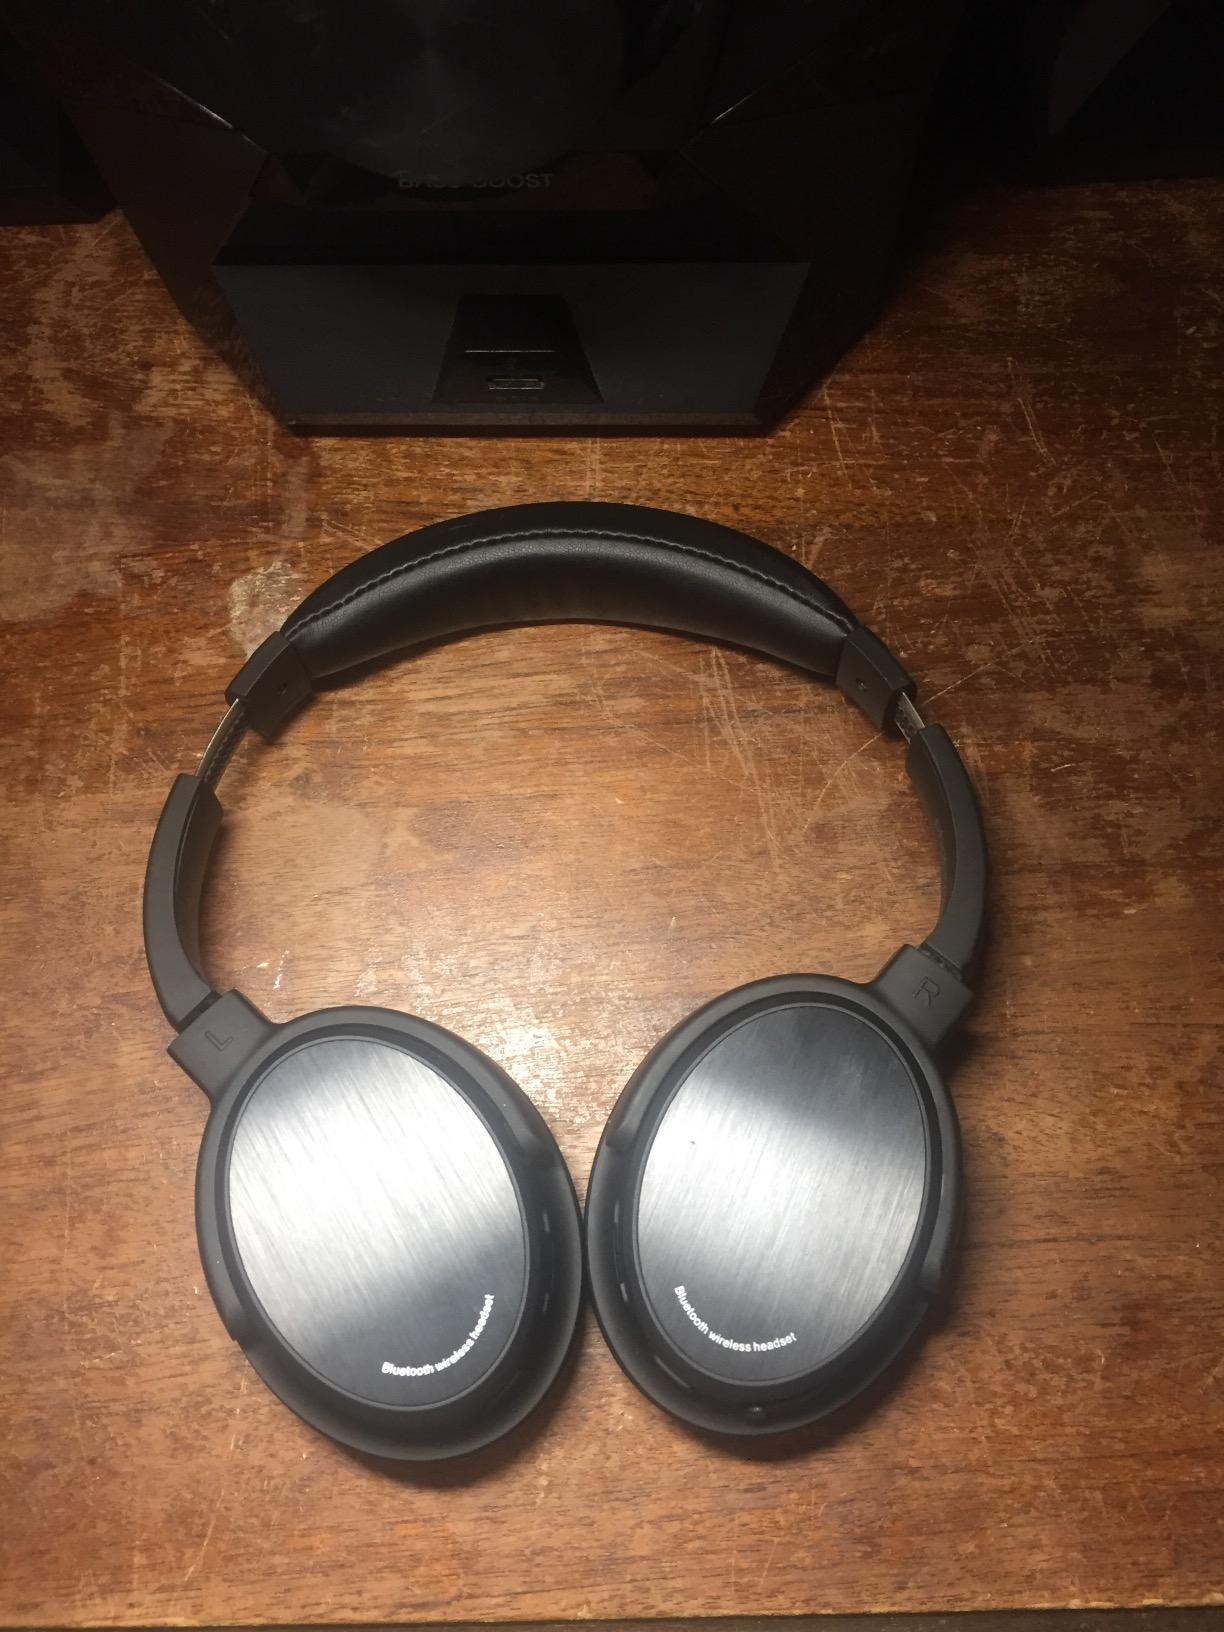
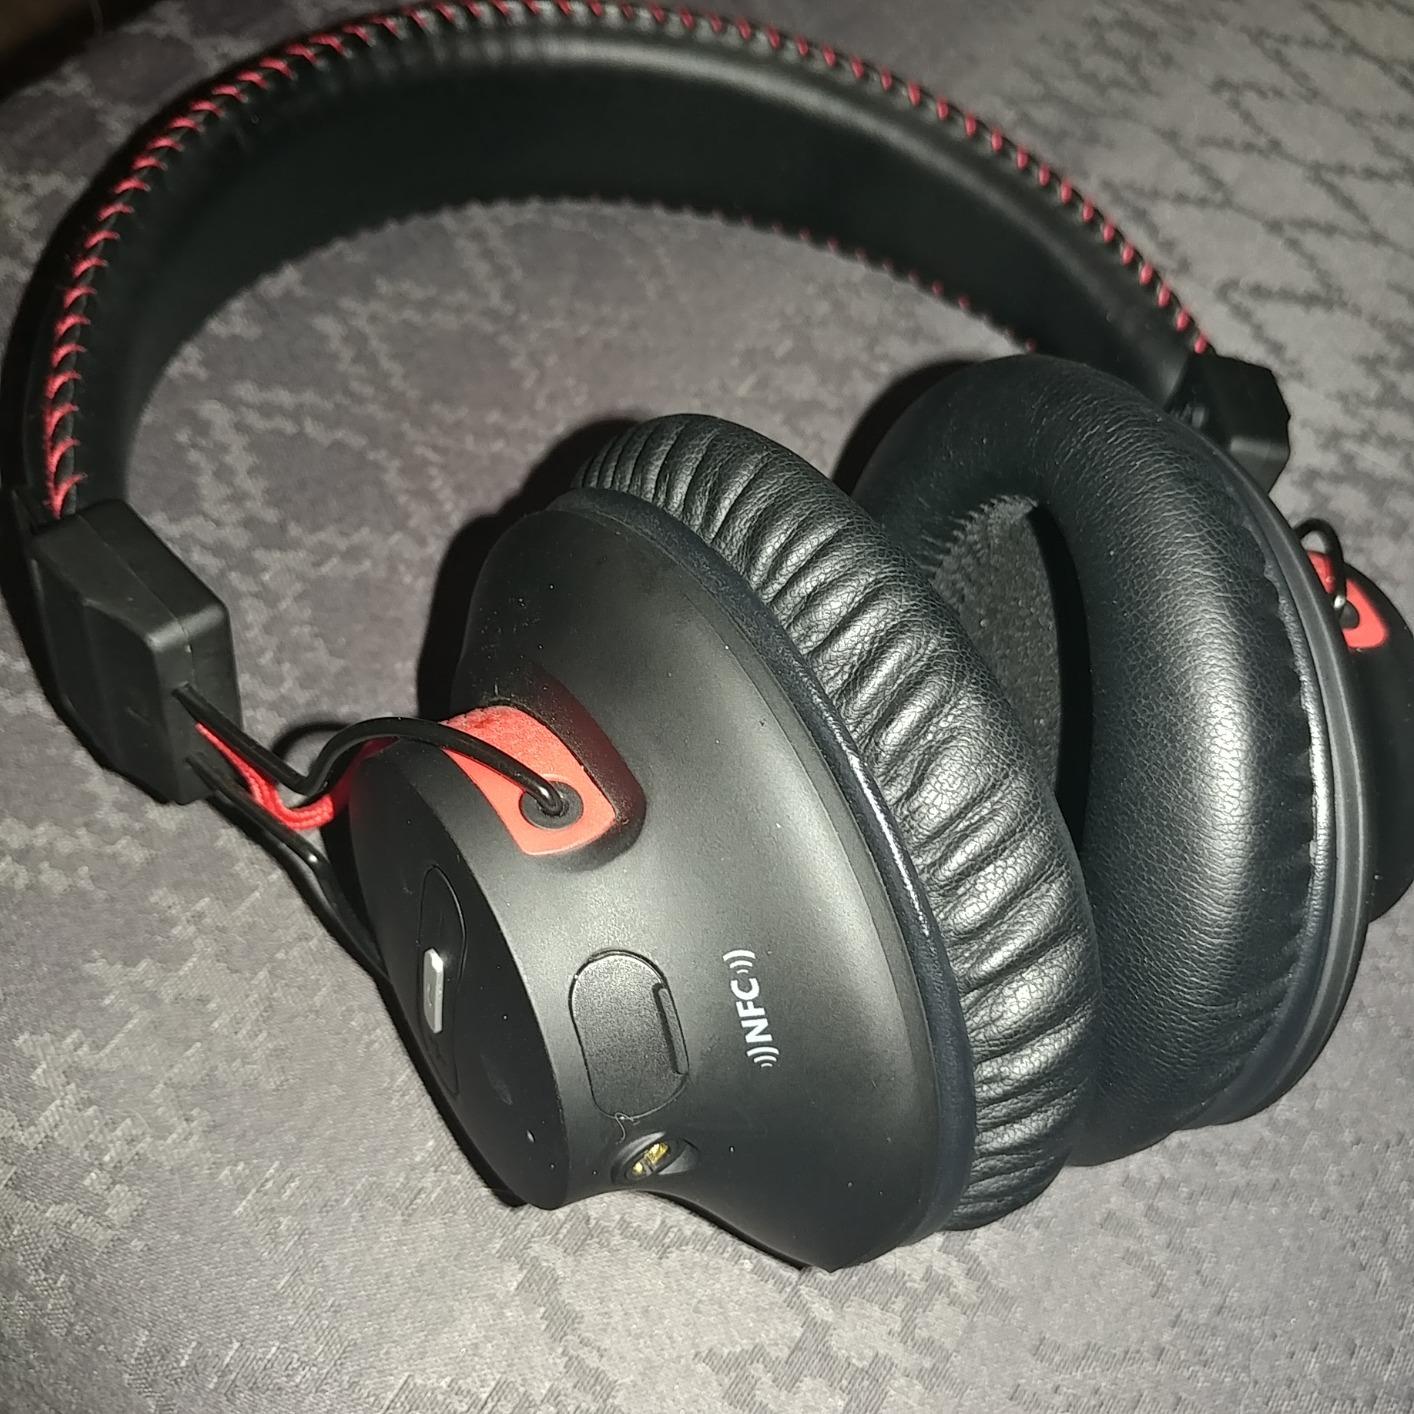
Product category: headphones
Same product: no